Badamia exclamationis

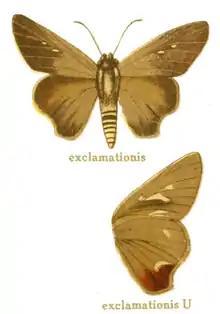
Characteristic wing shape

A forest butterfly, the brown awl favours openings and edges of deciduous and evergreen forests while its caterpillars are to be found in moist deciduous and semi-evergreen forests. It flies about either late or early in the morning in the shade of the jungles. It can be sometimes seen in bright sunlight visiting flowers, such as "Glycosmis", "Buddleia", "Chromolaena" and "Lantana", but is very wary and energetic at such times, moving jerkily and rapidly between flowers or across inflorescences. It can also be seen mud-puddling or at bird droppings.